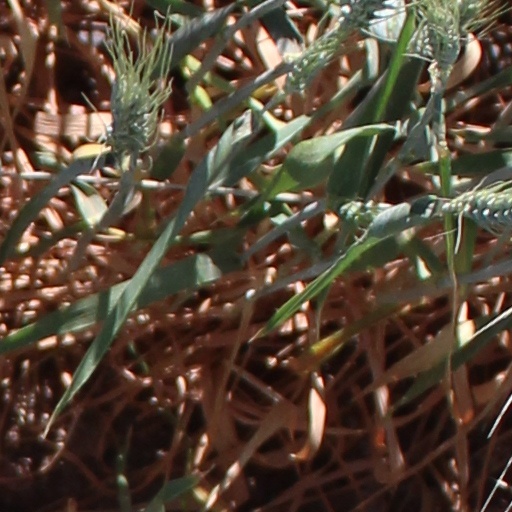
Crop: wheat